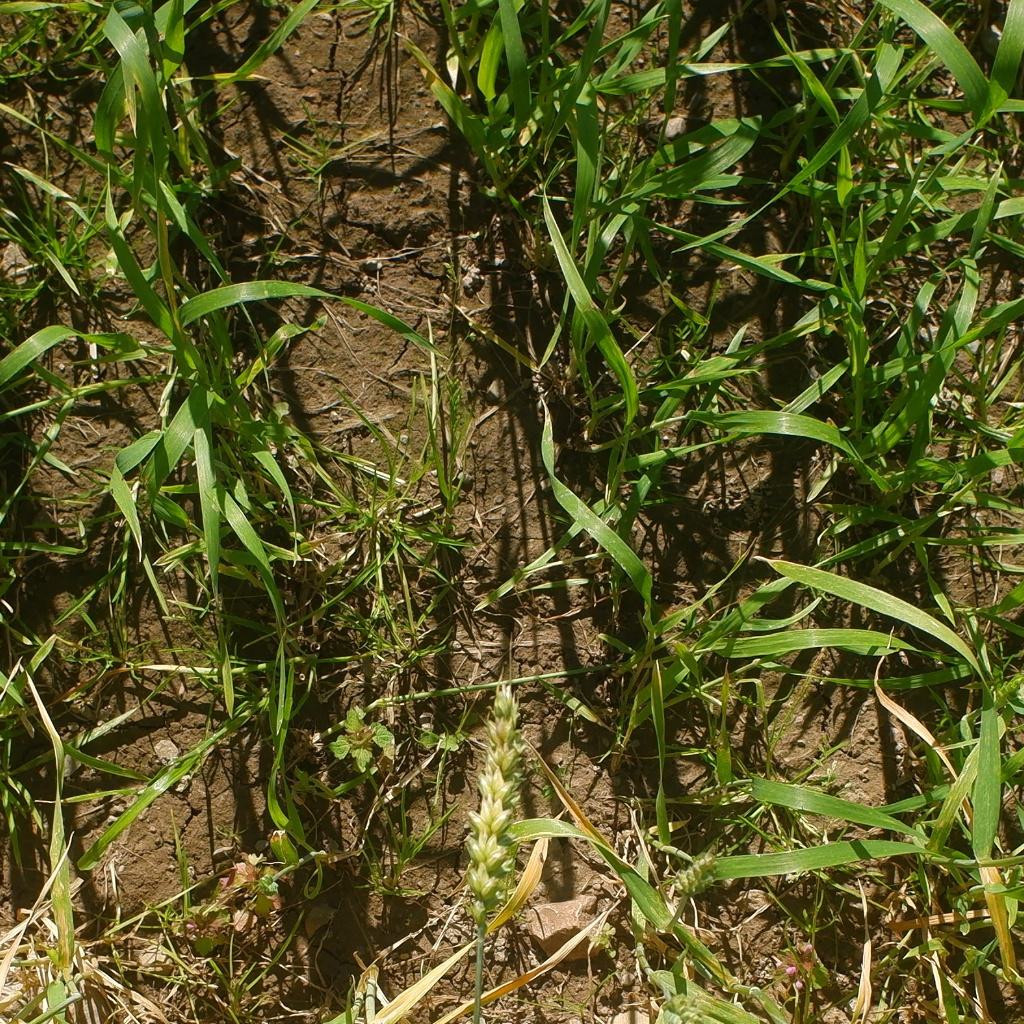
Country: Norway
Location: NMBU
Wheat development stage: Ripening